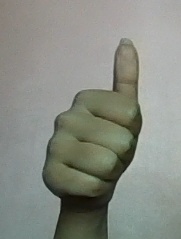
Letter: aleff